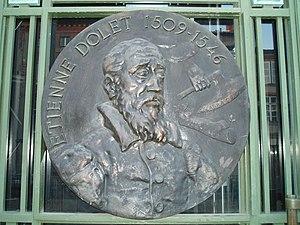
Étienne Dolet, né le 3 août 1509 à Orléans et mort le 3 août 1546 à Paris est un écrivain, poète, imprimeur, humaniste et philologue français.
La bibliothèque d'étude et du patrimoine fait partie du réseau des bibliothèques municipales de Toulouse, elle conserve les collections historiques de la ville. Construite à partir de 1932, elle a été inaugurée le 30 mars 1935 et est inscrite à l'inventaire des monuments historiques depuis le 7 décembre 1994.